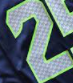
Number: 2